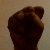
The image shows a hand gesture representing the letter 'S' in Indian Sign Language.